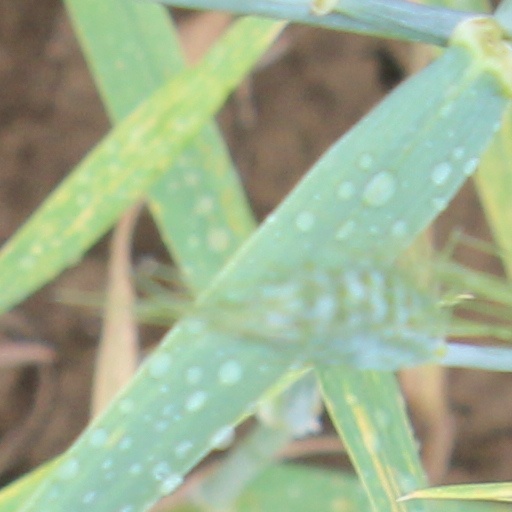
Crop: wheat